Highways in Poland

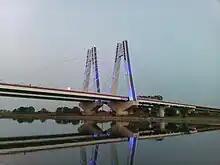
Bridge over Vistula on S7, Kraków eastern bypass, opened in 2017

1 May 2004 was a crucial day for the history of motorway construction and that is when the length of highway constructions started to increase the most. One of the major advantages of signing the European Union access document was that Poland could get access to large funds for co-financing the construction of new roads and upgrades of the existing road infrastructure.